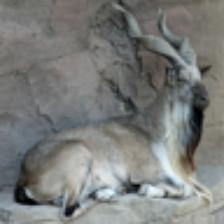
Label: NonHuman